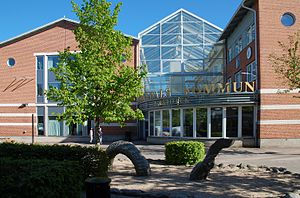
Munkedals kommun
Munkedal kommune ligger i det svenske län Västra Götaland, i landskapet Bohuslän. Kommunens administrationscenter ligger i byen Munkedal. Munkedal kommune grænser i nordvest til Tanum, i nordøst til Dals-Ed, i øst til Färgelanda kommun, i syd til Uddevalla og i sydvest til Lysekil og Sotenäs.